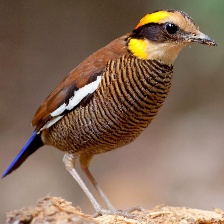
Species: BANDED PITA
Scientific name: HYDRORNIS GUAJANA